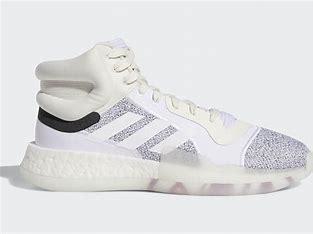
Brand: Adidas
Model: Marquee Boost